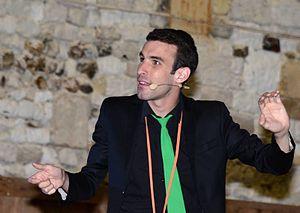
Max Bird au festival de Cabourg
Maxime Déchelle, né à Tours le 26 mai 1990, est un humoriste, vulgarisateur scientifique et vidéaste français, connu sous le nom de scène de Max Bird. Amateur d'ornithologie, il débute dans la comédie avant de se créer une chaîne YouTube en 2016 et de gagner vite en popularité. Il est également un militant écologiste.